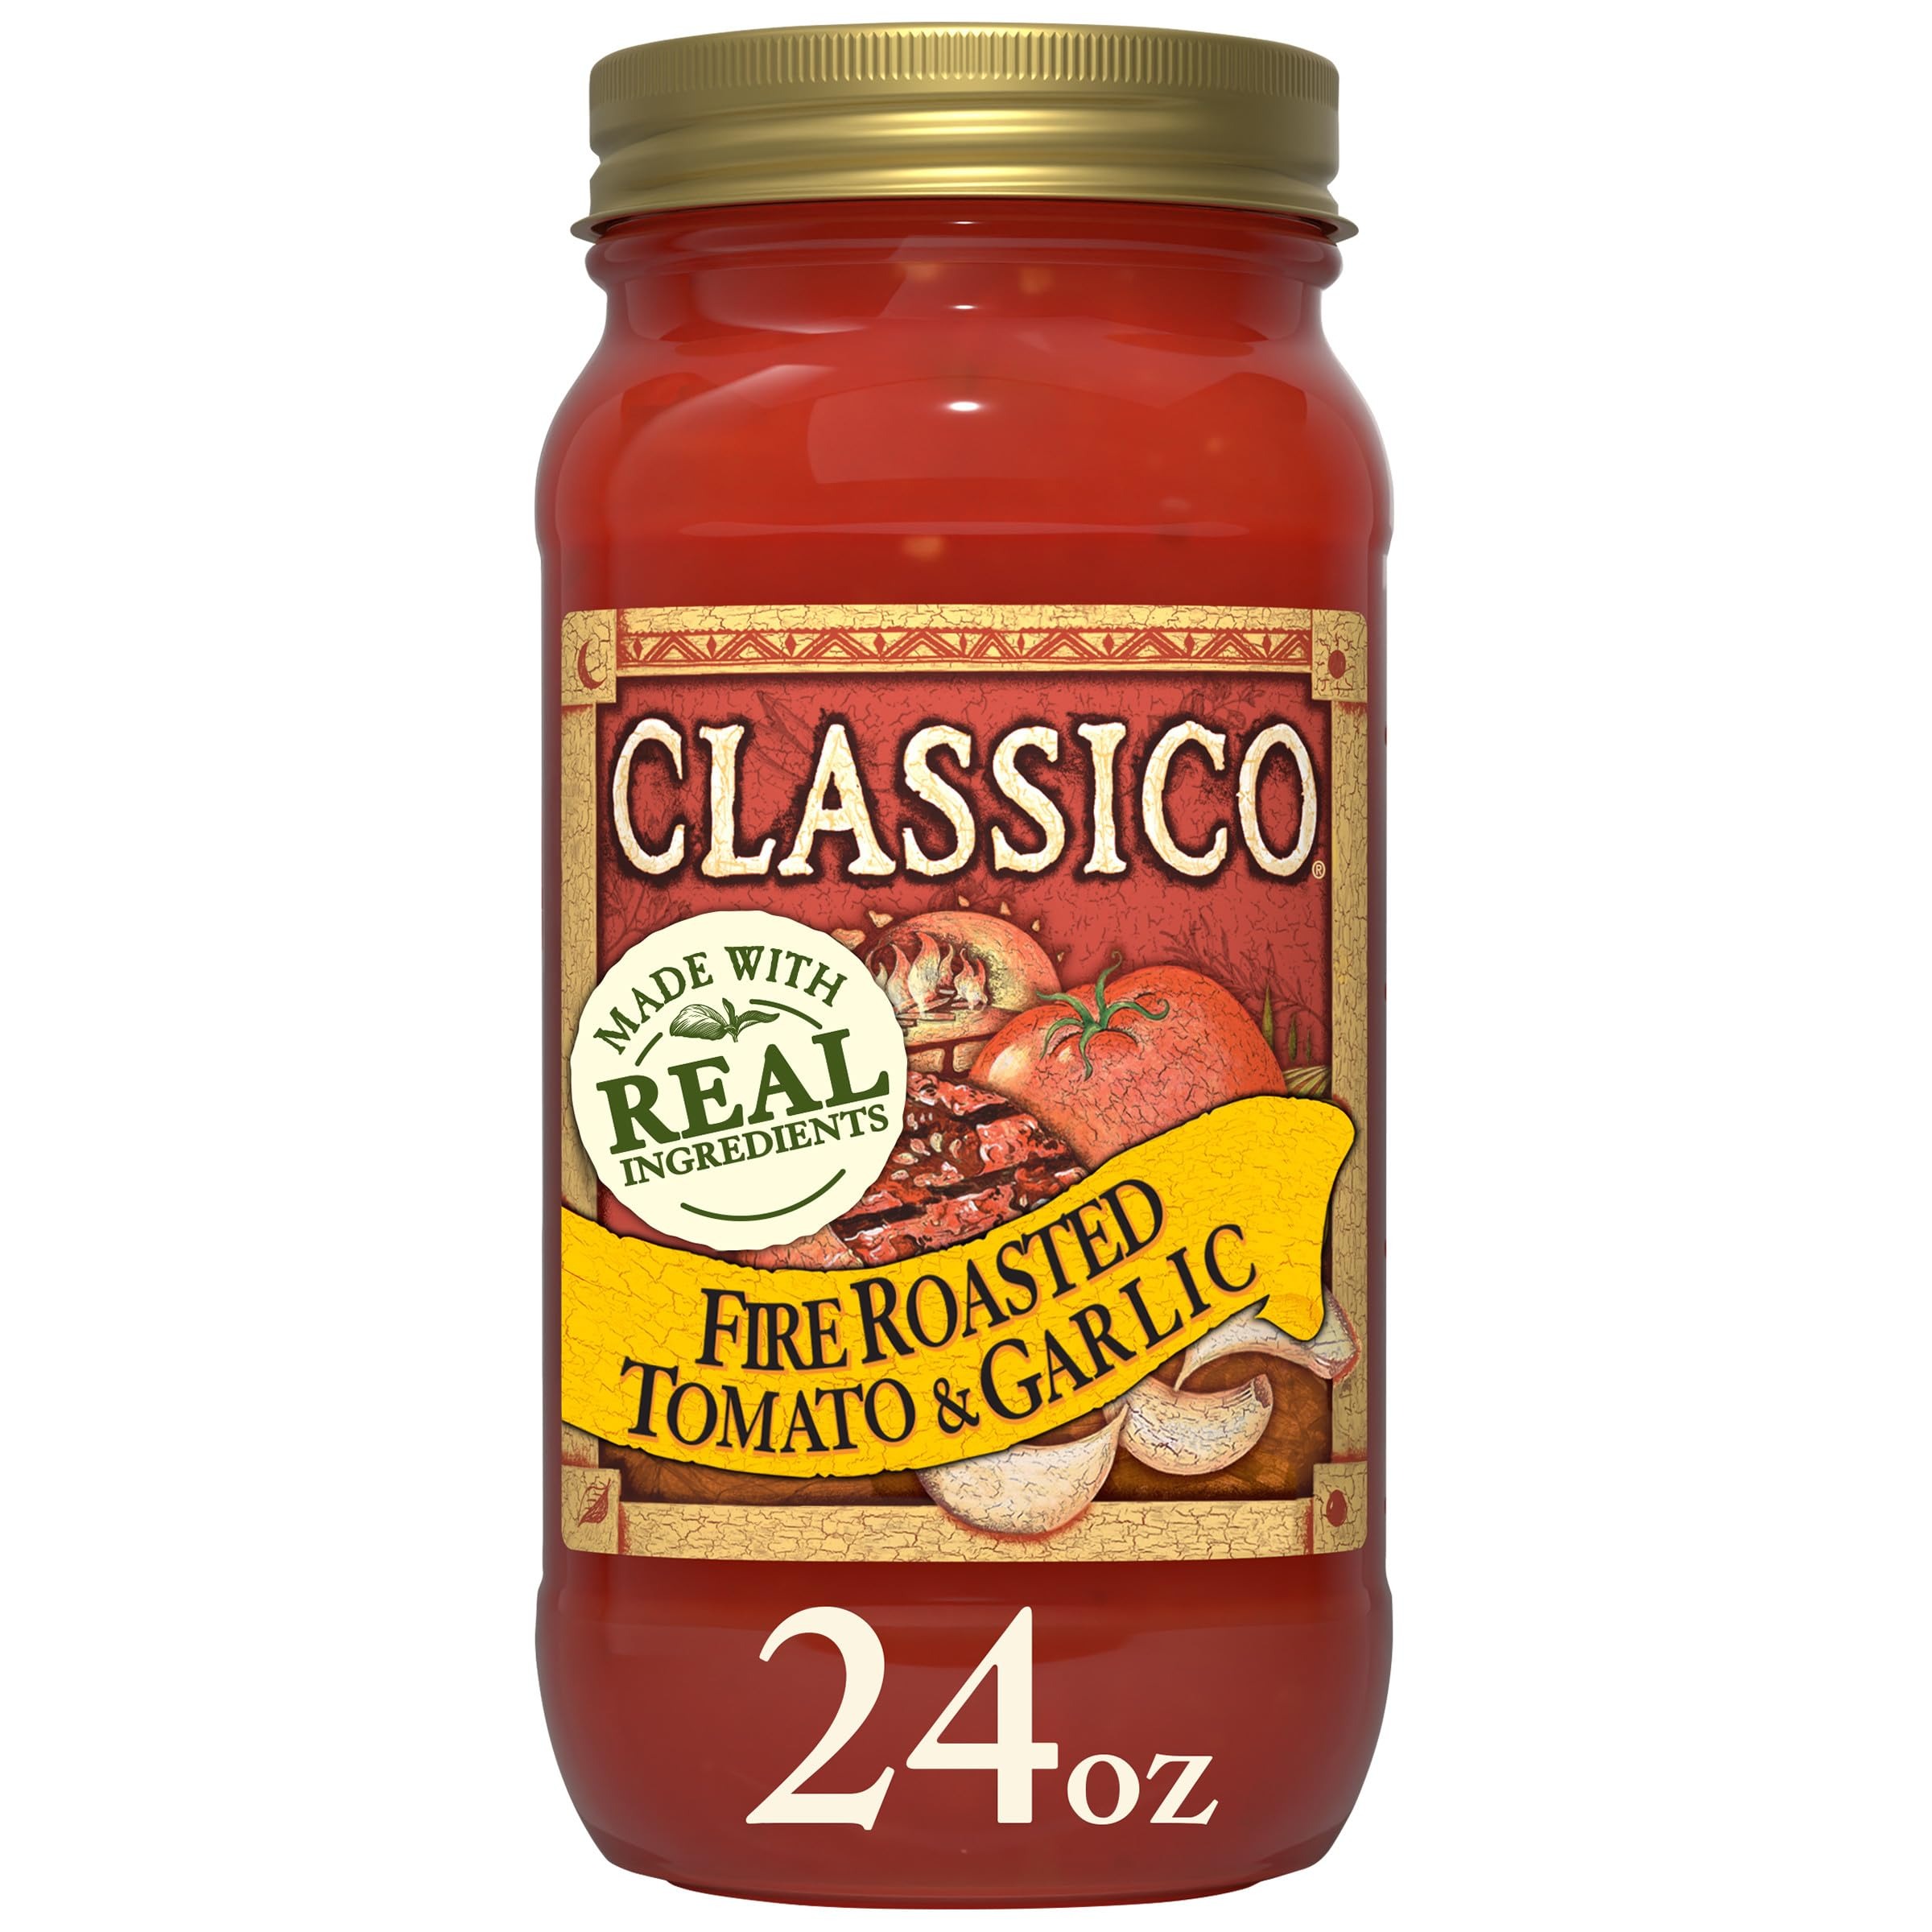
Item Name: Classico Fire Roasted Tomato & Garlic Spaghetti Pasta Sauce (24 oz Jar)
Bullet Point 1: One 24 oz. jar of Classico Fire Roasted Tomato & Garlic Pasta Sauce
Bullet Point 2: Classico Fire Roasted Tomato & Garlic Pasta Sauce delivers authentic Italian flavor to your family’s favorite recipes
Bullet Point 3: Made with tomato puree, fire roasted tomatoes and roasted garlic with a hint of spice
Bullet Point 4: Just simmer and serve our ready-to-use sauce with your favorite pasta
Bullet Point 5: Our pasta sauce is gluten free
Bullet Point 6: A delicious red sauce for your pasta casserole or baked ziti
Bullet Point 7: Try our Italian-style tomato sauce as a dipping sauce for mozzarella sticks or garlic bread
Bullet Point 8: Packaged in a resealable Mason jar
Bullet Point 9: Refrigerate after opening
Value: 24.0
Unit: Ounce

Price: 3.24